Sha Fei

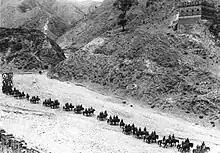
Sha Fei's photo of the Eighth Route Army cavalry in 1937

He took thousands of photographs of battle scenes, Japanese brutality, common people caught in hard circumstances, high communist leaders, and foreign visitors. More than 200 were published. He also ran classes to train a cohort of photojournalists. In 1938, Canadian doctor Norman Bethune went to Yan'an, the communist headquarters. Sha Fei befriended Bethune and took many photos of him. Bethune bequeathed his camera to Sha Fei when he died in 1939.